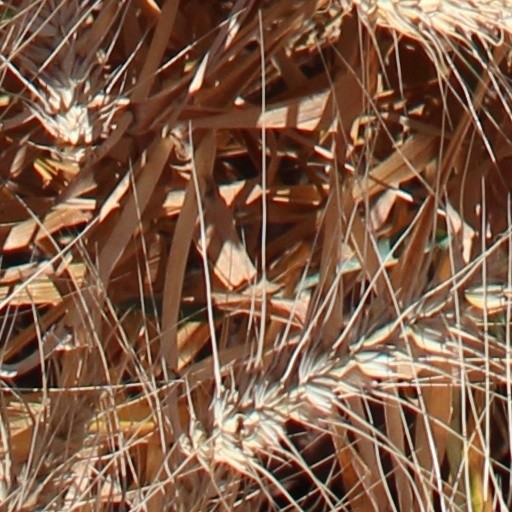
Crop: wheat